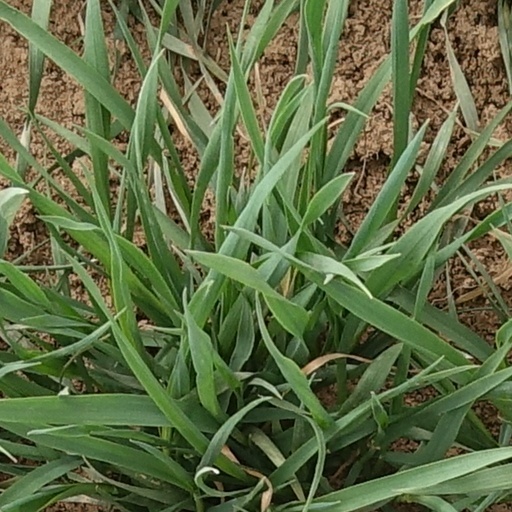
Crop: wheat